Ciudad Obregón

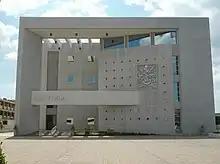
ItSON Rectory

School attendance for people ages 3 to 5 is 44.4%; 6 to 11 years is 97%; 12 to 14 years is 95.1% and 15 to 24 years is 50.5%.